If....

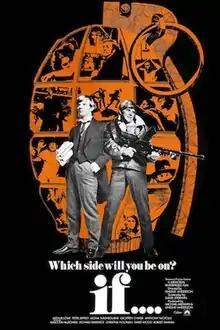
British cinema poster

If... (stylized as if...) is a 1968 British satirical drama film produced and directed by Lindsay Anderson, and starring Malcolm McDowell as the character Mick Travis, who appeared in two further Anderson films. Other actors include Richard Warwick, Christine Noonan, David Wood, and Robert Swann. A satire of English public school life, the film follows a group of pupils who stage a savage insurrection at a boys' boarding school. The film is notable for jumpstarting McDowell's and Anderson's career, its use of black-and-white and colour switches throughout the film, and its blend of surreal and realistic elements.